Palace of Nestor

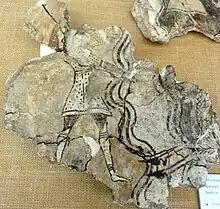
Fresco of hunter and stag, found in room 43

In 1912 and 1926 two tholos tombs north of the Bay of Navarino were excavated. One contained three decorated jars and the other a collection of Early Mycenaean and Middle Helladic pots.